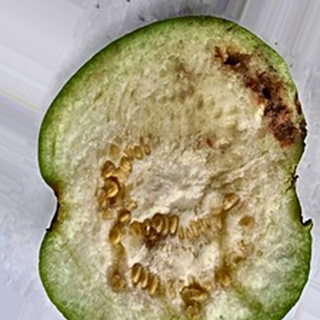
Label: guava_fruit_fly